Devilled kidneys

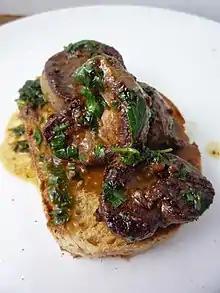
Devilled kidneys on toast

Devilled kidneys is a Victorian British breakfast dish consisting of lamb's kidneys cooked in a spiced sauce, referred to as "devilling". It has since become more frequently used as a supper-time dish.